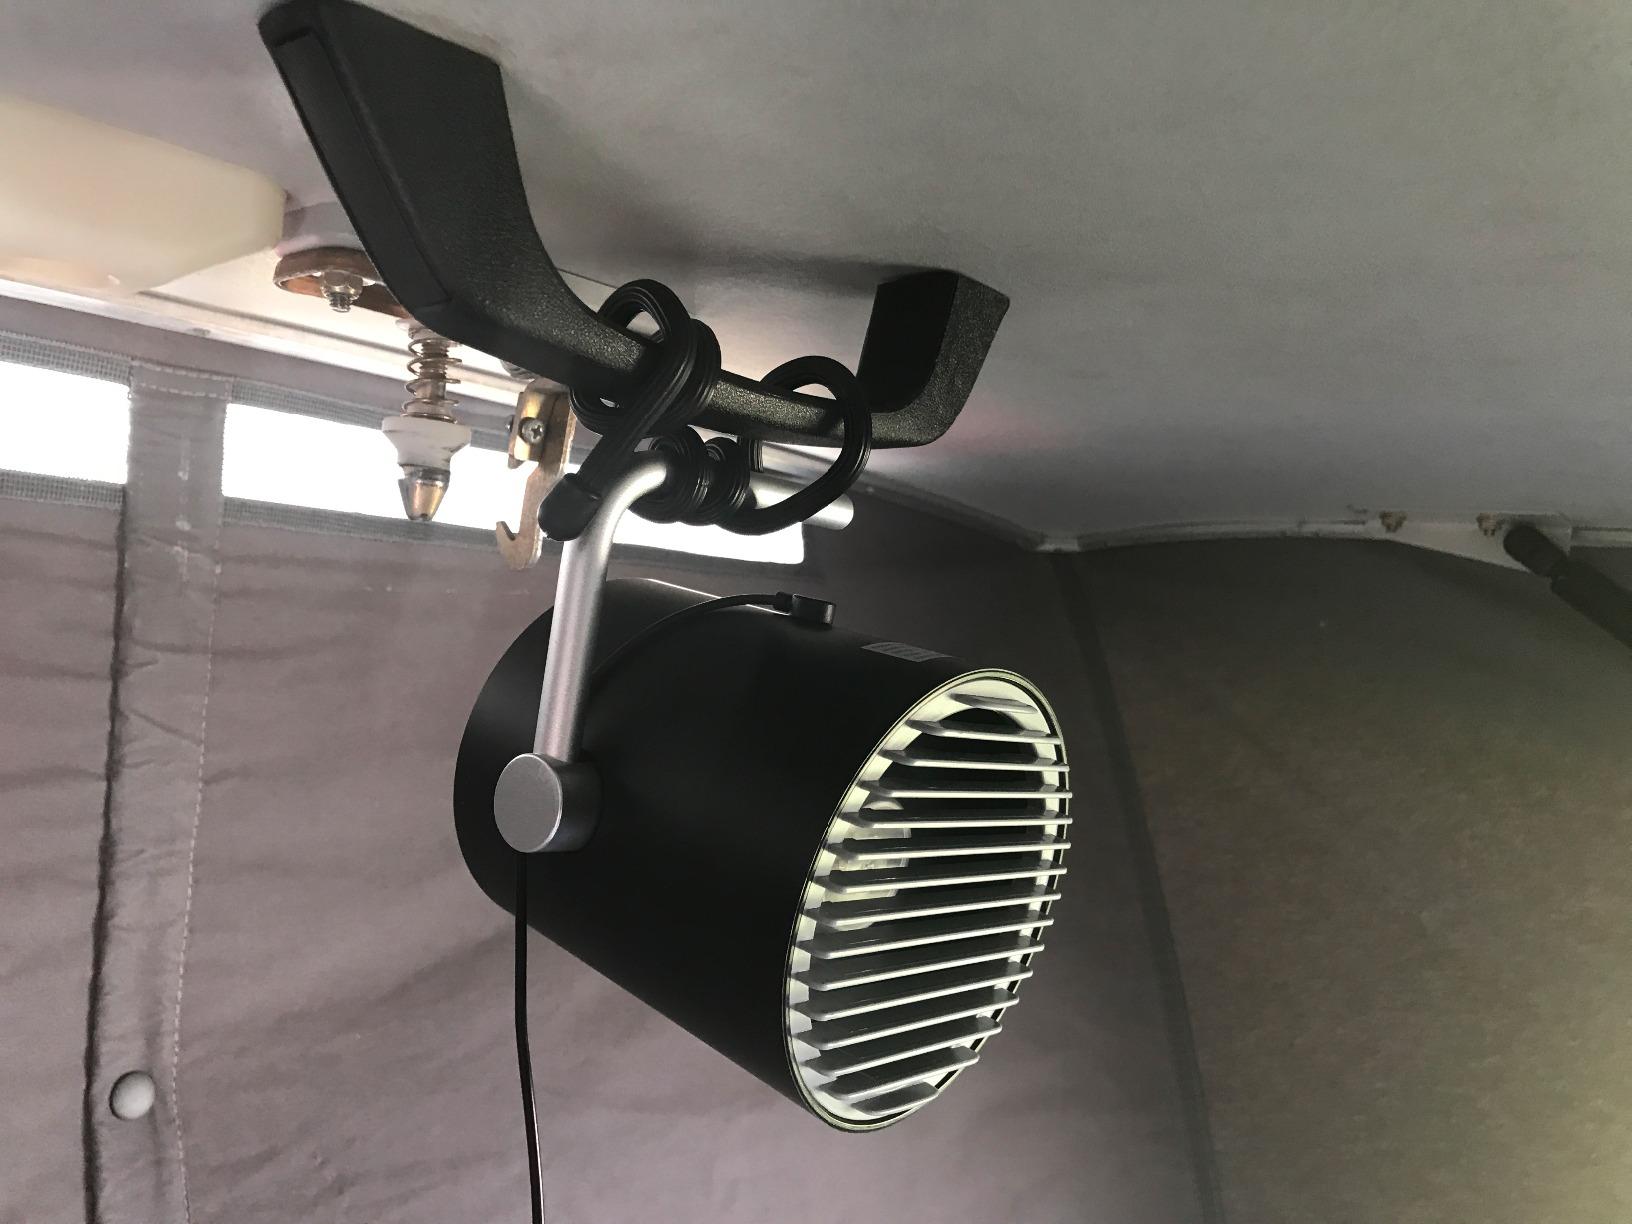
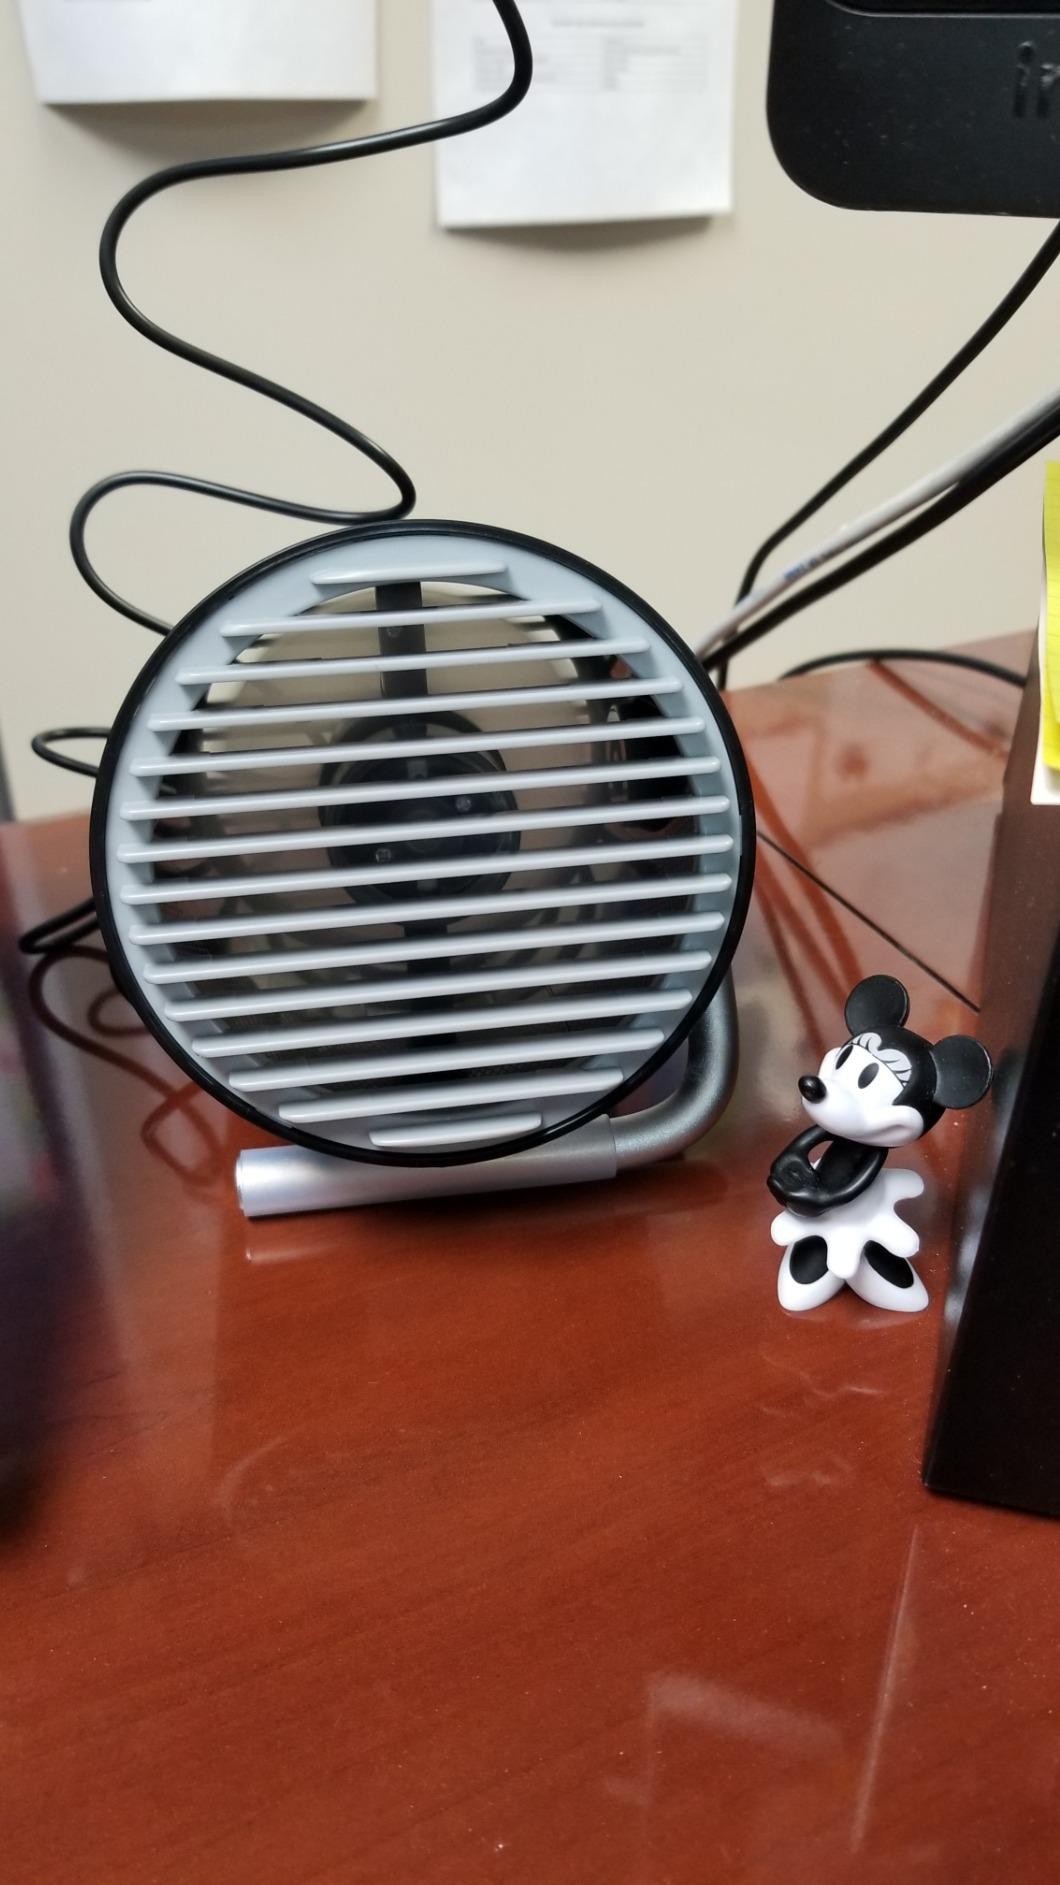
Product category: fan
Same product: yes